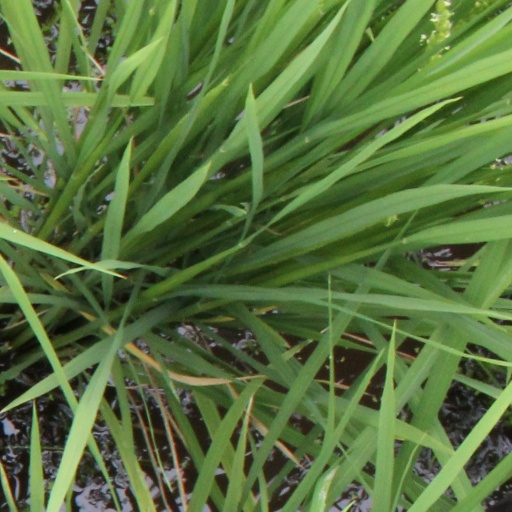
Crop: rice